History of Sialkot

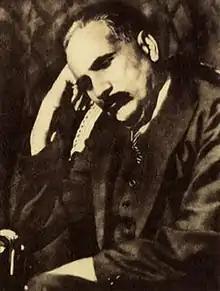
Allama Iqbal, the philosopher-poet credited inspiring the Pakistan Movement, was born in Sialkot in 1877.

Sialkot, along with Punjab as a whole, was captured by the British following their victory over the Sikhs at the Battle of Gujrat in February 1849. During the British era, an official is known as The Resident who would, in theory, advise the Maharaja of Kashmir would reside in Sialkot during the wintertime.